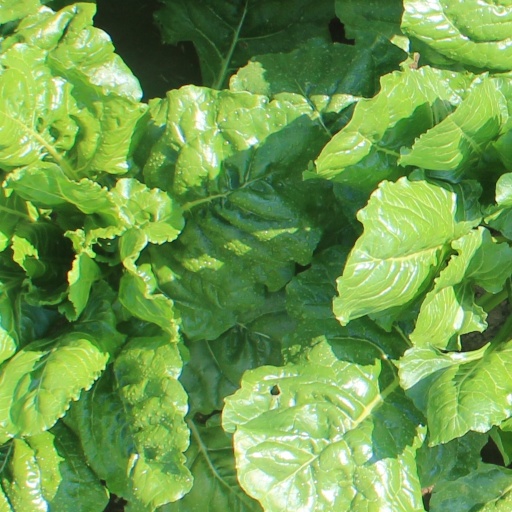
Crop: sugar beet